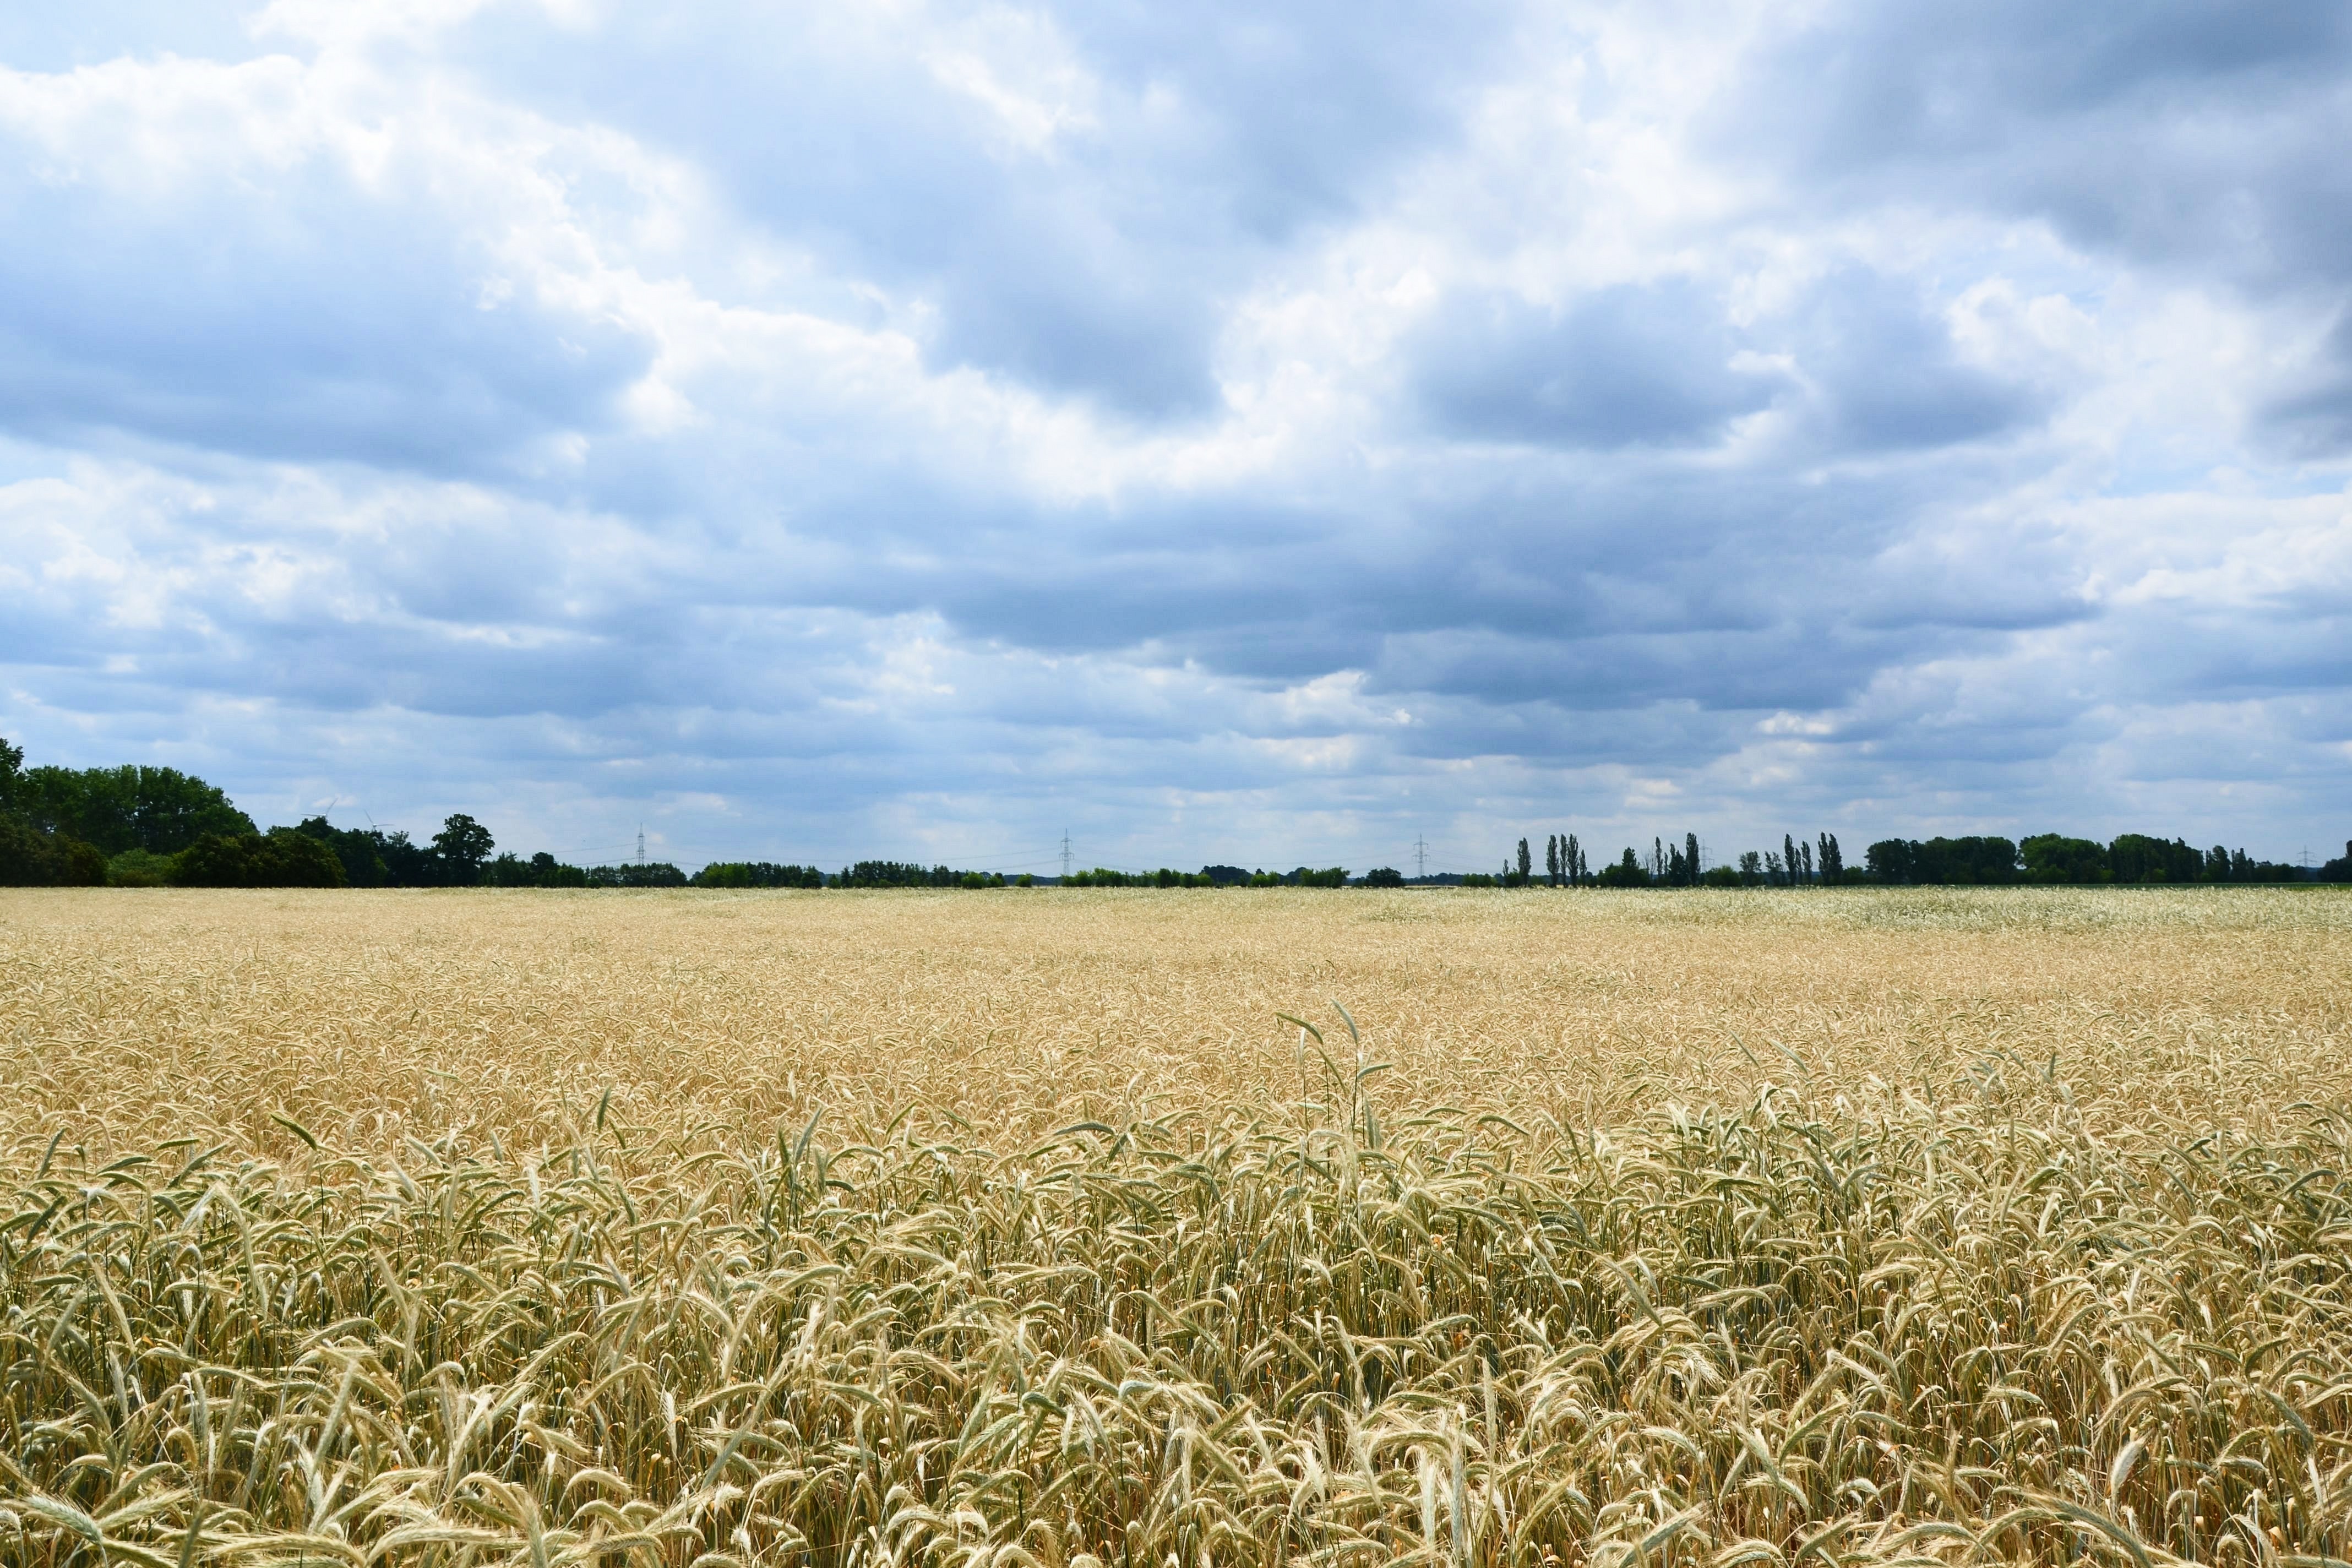
landscape, grass, horizon, plant, sky, field, meadow, wheat, prairie, summer, food, produce, crop, agriculture, plain, blue sky, clouds, grassland, cornfield, ecosystem, steppe, rural area, flowering plant, commodity, grass family, land plant, food grain